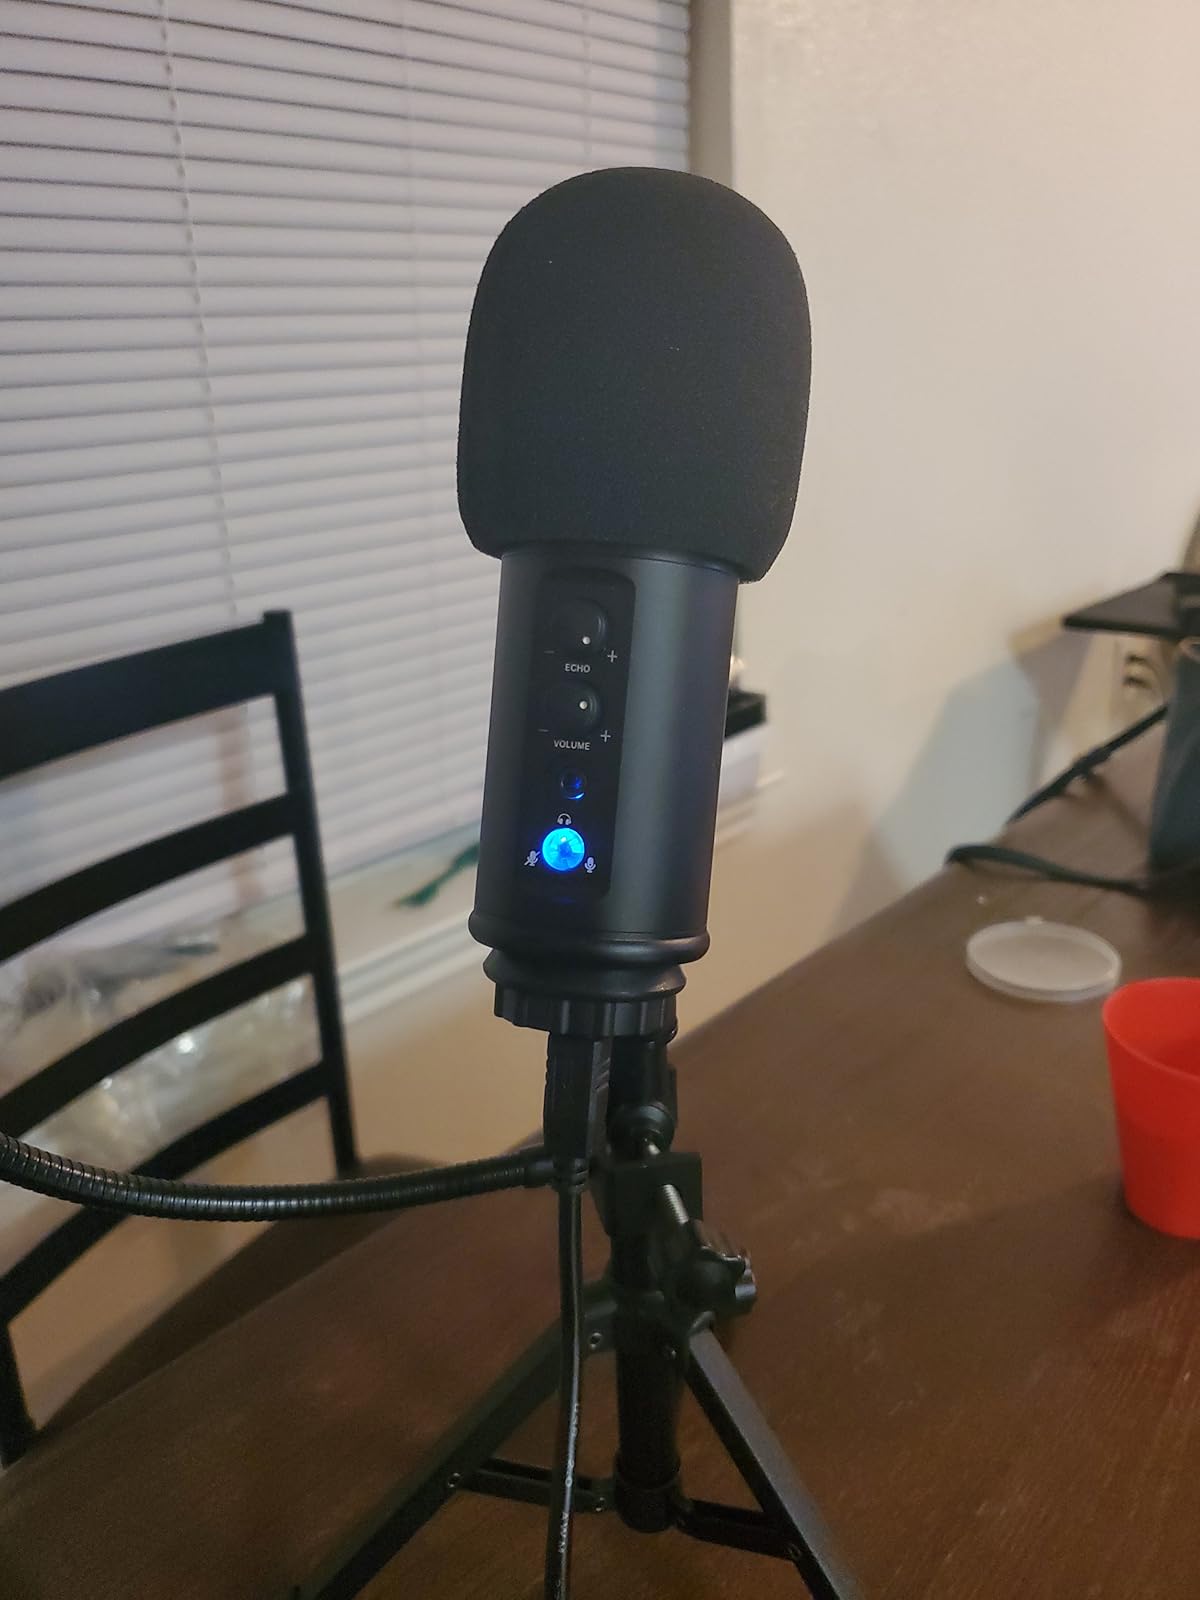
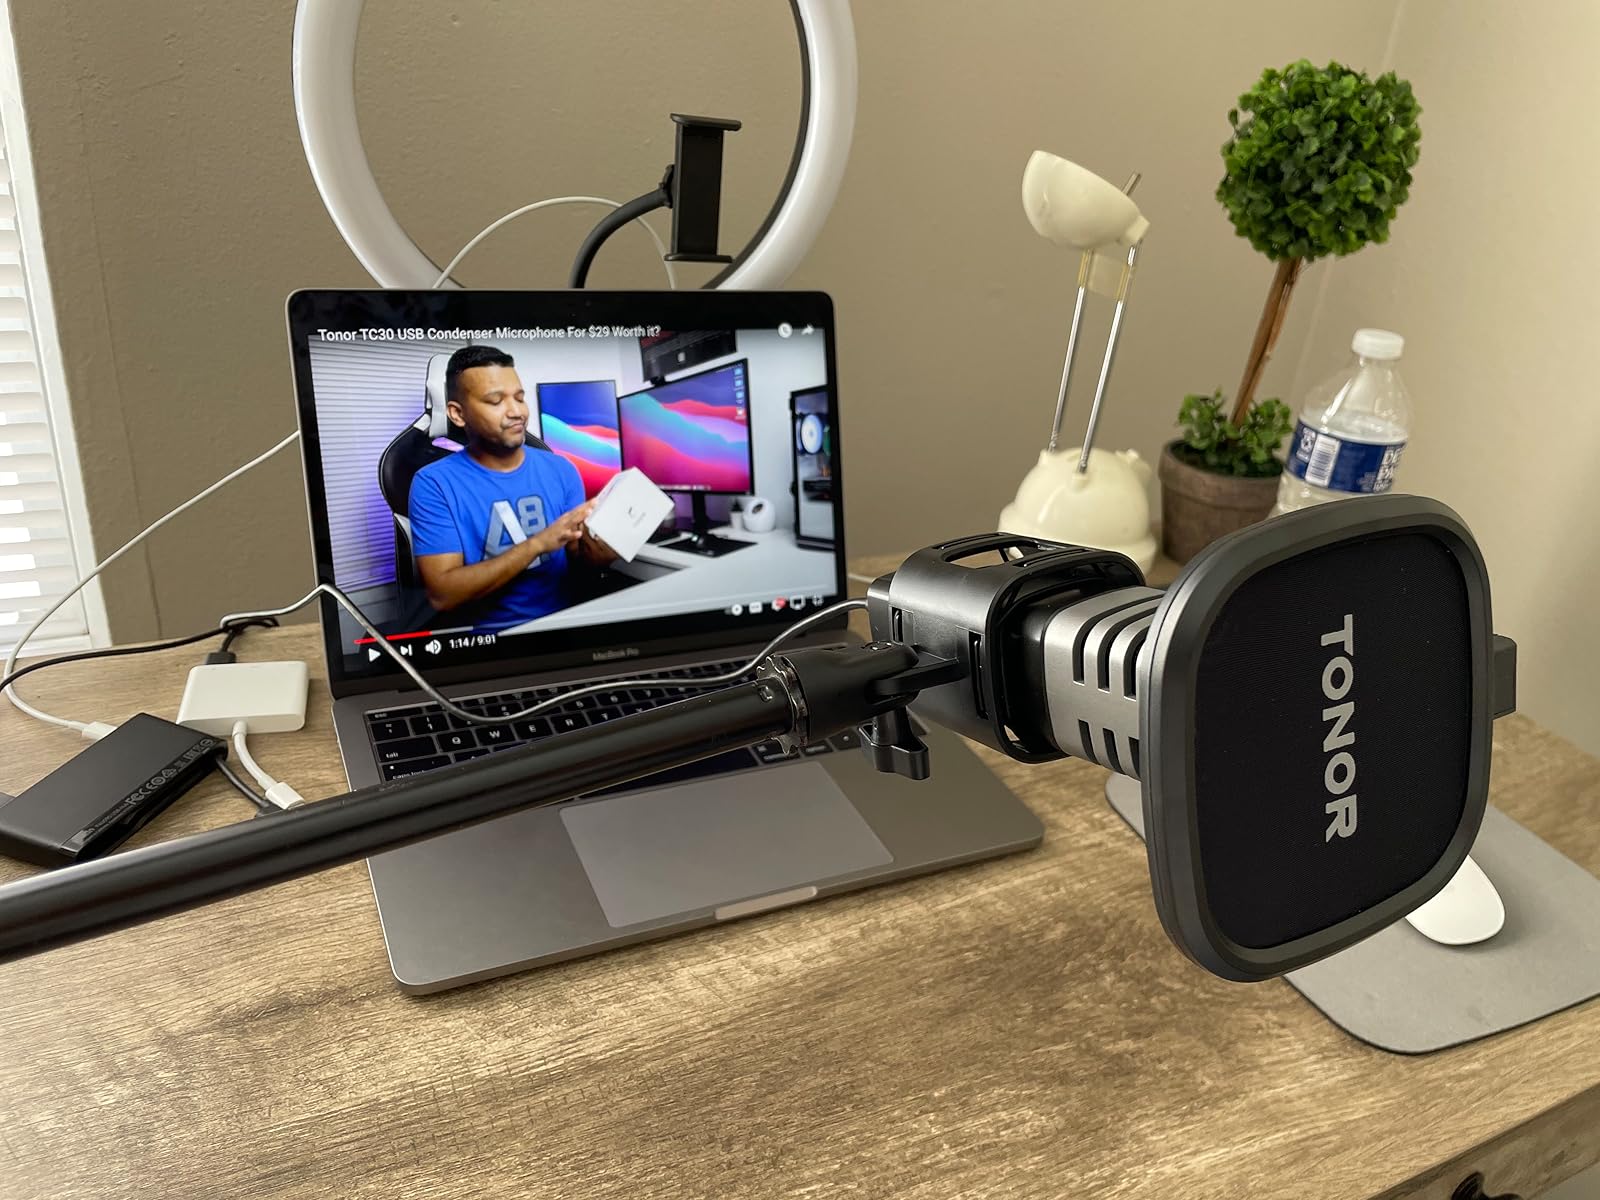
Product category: microphone
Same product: no